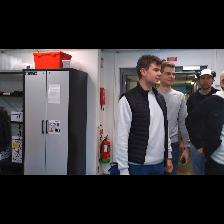
Label: Human